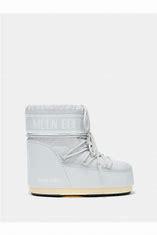
Brand: Moon
Model: Boot Moon Icon Nylon